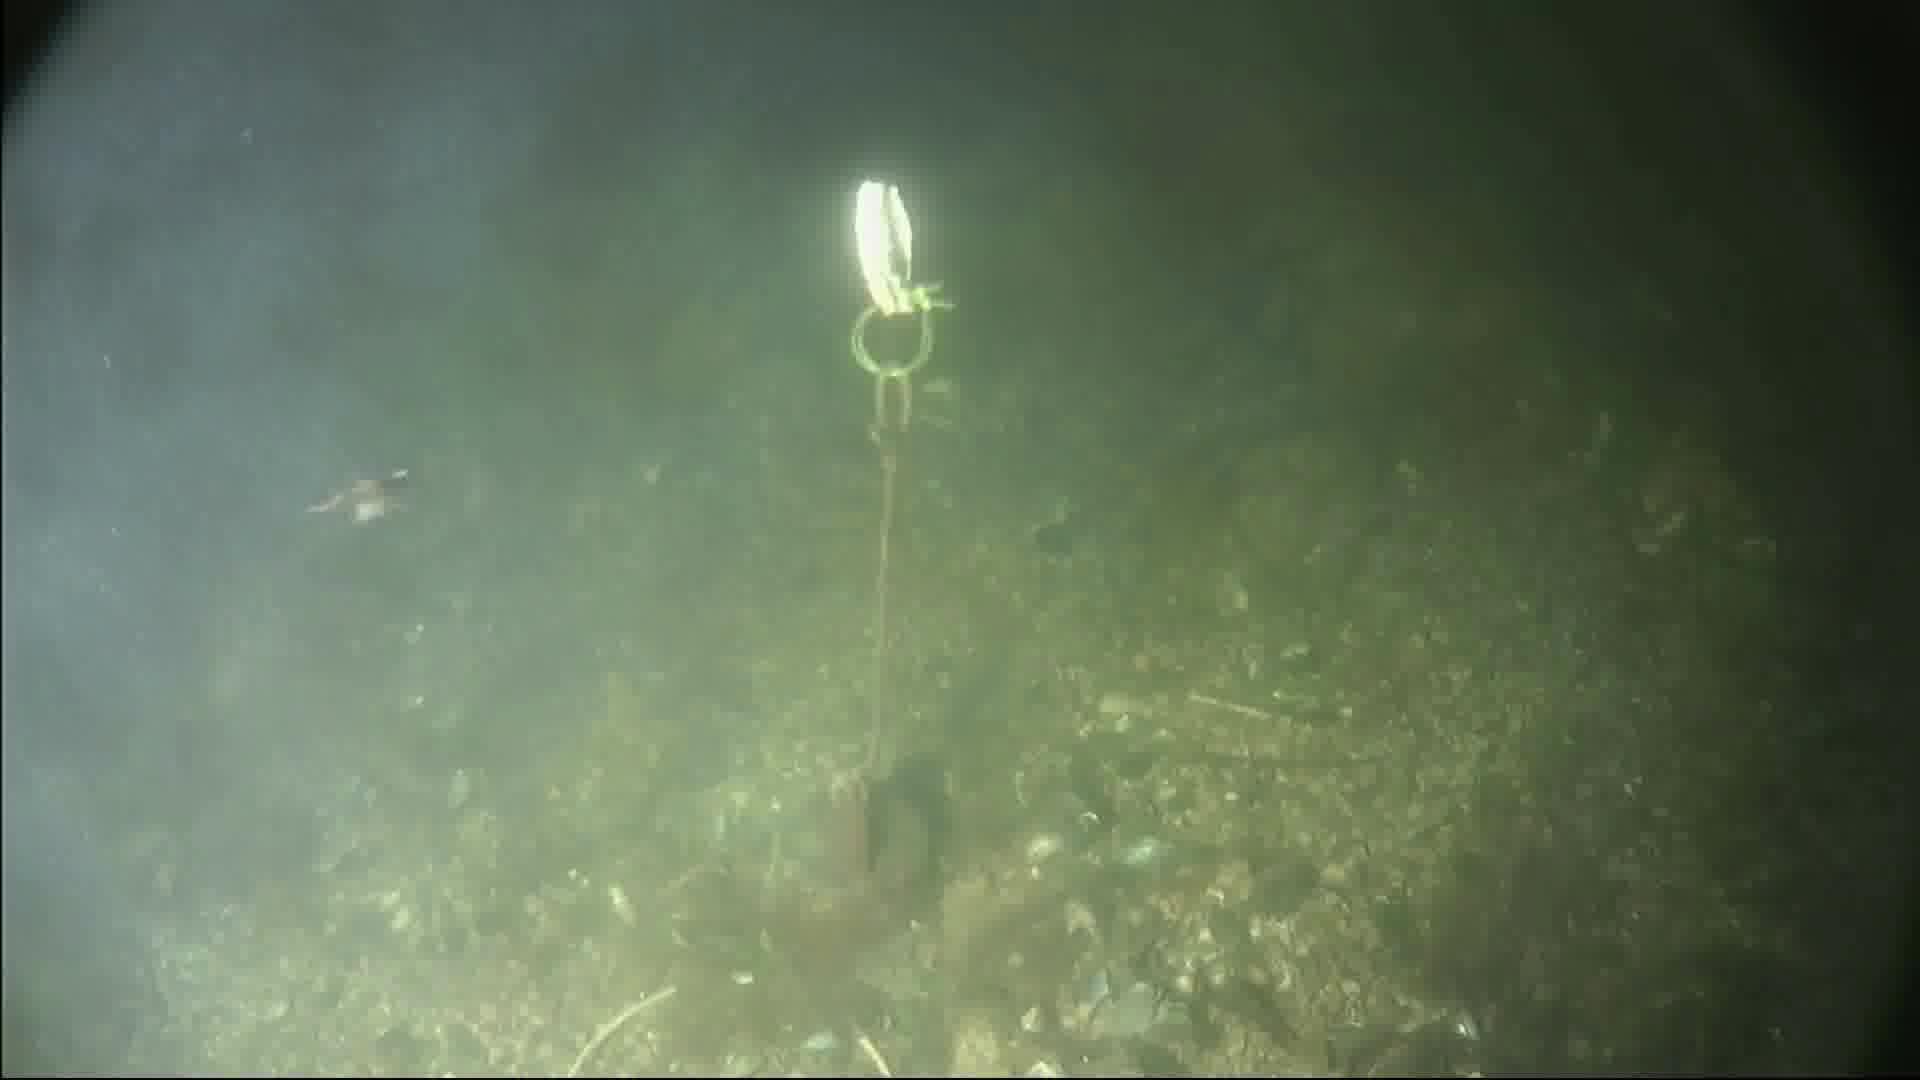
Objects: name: shrimp